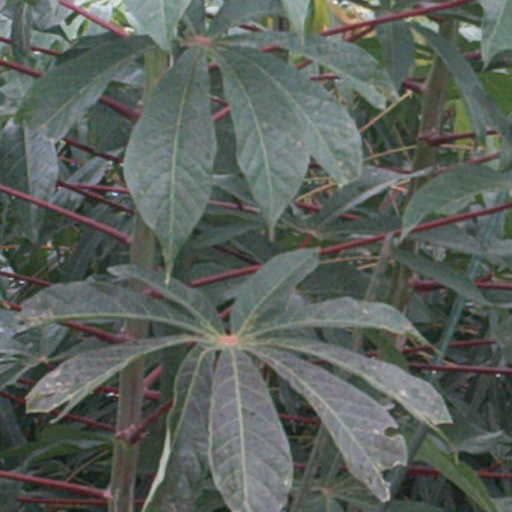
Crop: cassava